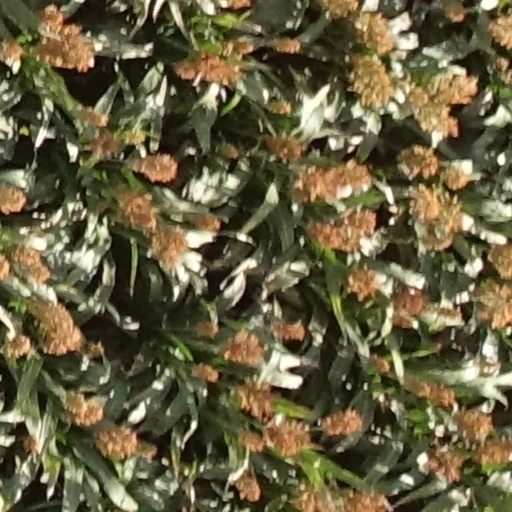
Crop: sorghum